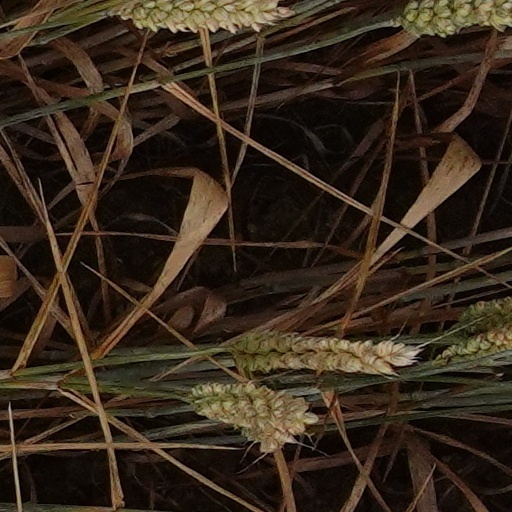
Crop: wheat